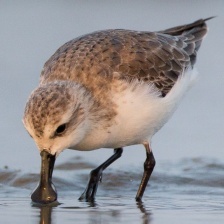
Species: SPOON BILED SANDPIPER
Scientific name: CALIDRIS PYGMAEA
ImageNet parent category: red-backed_sandpiper